Japanese destroyer Wakatsuki

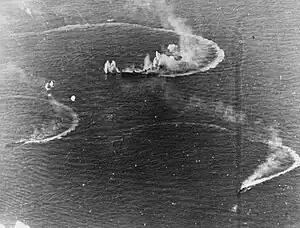
Japanese aircraft carrier "Zuikaku" during the battle of the Philippine Sea 20 June 1944. "Wakatsuki" (left) and "Akizuki" (right) are the two destroyers besides her.

Shortly afterwards, "Wakatsuki" was reassigned to the 7th destroyer division with her sisterships "Suzutsuki" and "Hatsuzuki", From 18-25 September, "Wakatsuki" escorted the combined fleet on a mission to counter US carrier raids, but no action occurred. A similar mission occurred from 17-26 October, and again they encountered no enemy forces, and from 30 October to 1 November she took part in a troop transport mission from Truk to Rabaul. Upon arriving, she was appointed as part of a task force with the goal of hunting attacking an allied cruiser force to replicate a battle of Savo Island style naval victory. This action occurred became the battle of the Empress Augusta Bay on 1-2 November. However, "Wakatsuki" contributed very little to the battle, unleashing several salvos of 3.9-inch (10 cm) gunfire, but missing her shots, before avoiding a collision with the heavy cruiser "Haguro". In turn, the light cruiser "Sendai" and the destroyer "Hatsukaze" were sunk, and several other ships were damaged, sending off the Japanese task force and ending the battle in a US victory. Later over the course of several days, Rabaul was attacked by hundreds of land based and carrier aircraft, during which "Wakatsuki" was attacked by several aircraft, and damaged by bomb near misses but not directly hit. She was however caught on video by US dive bombers, and was shown in a news reel of the bombing of Rabaul. The US mistook "Wakatsuki" for a cruiser and claimed to sink her.